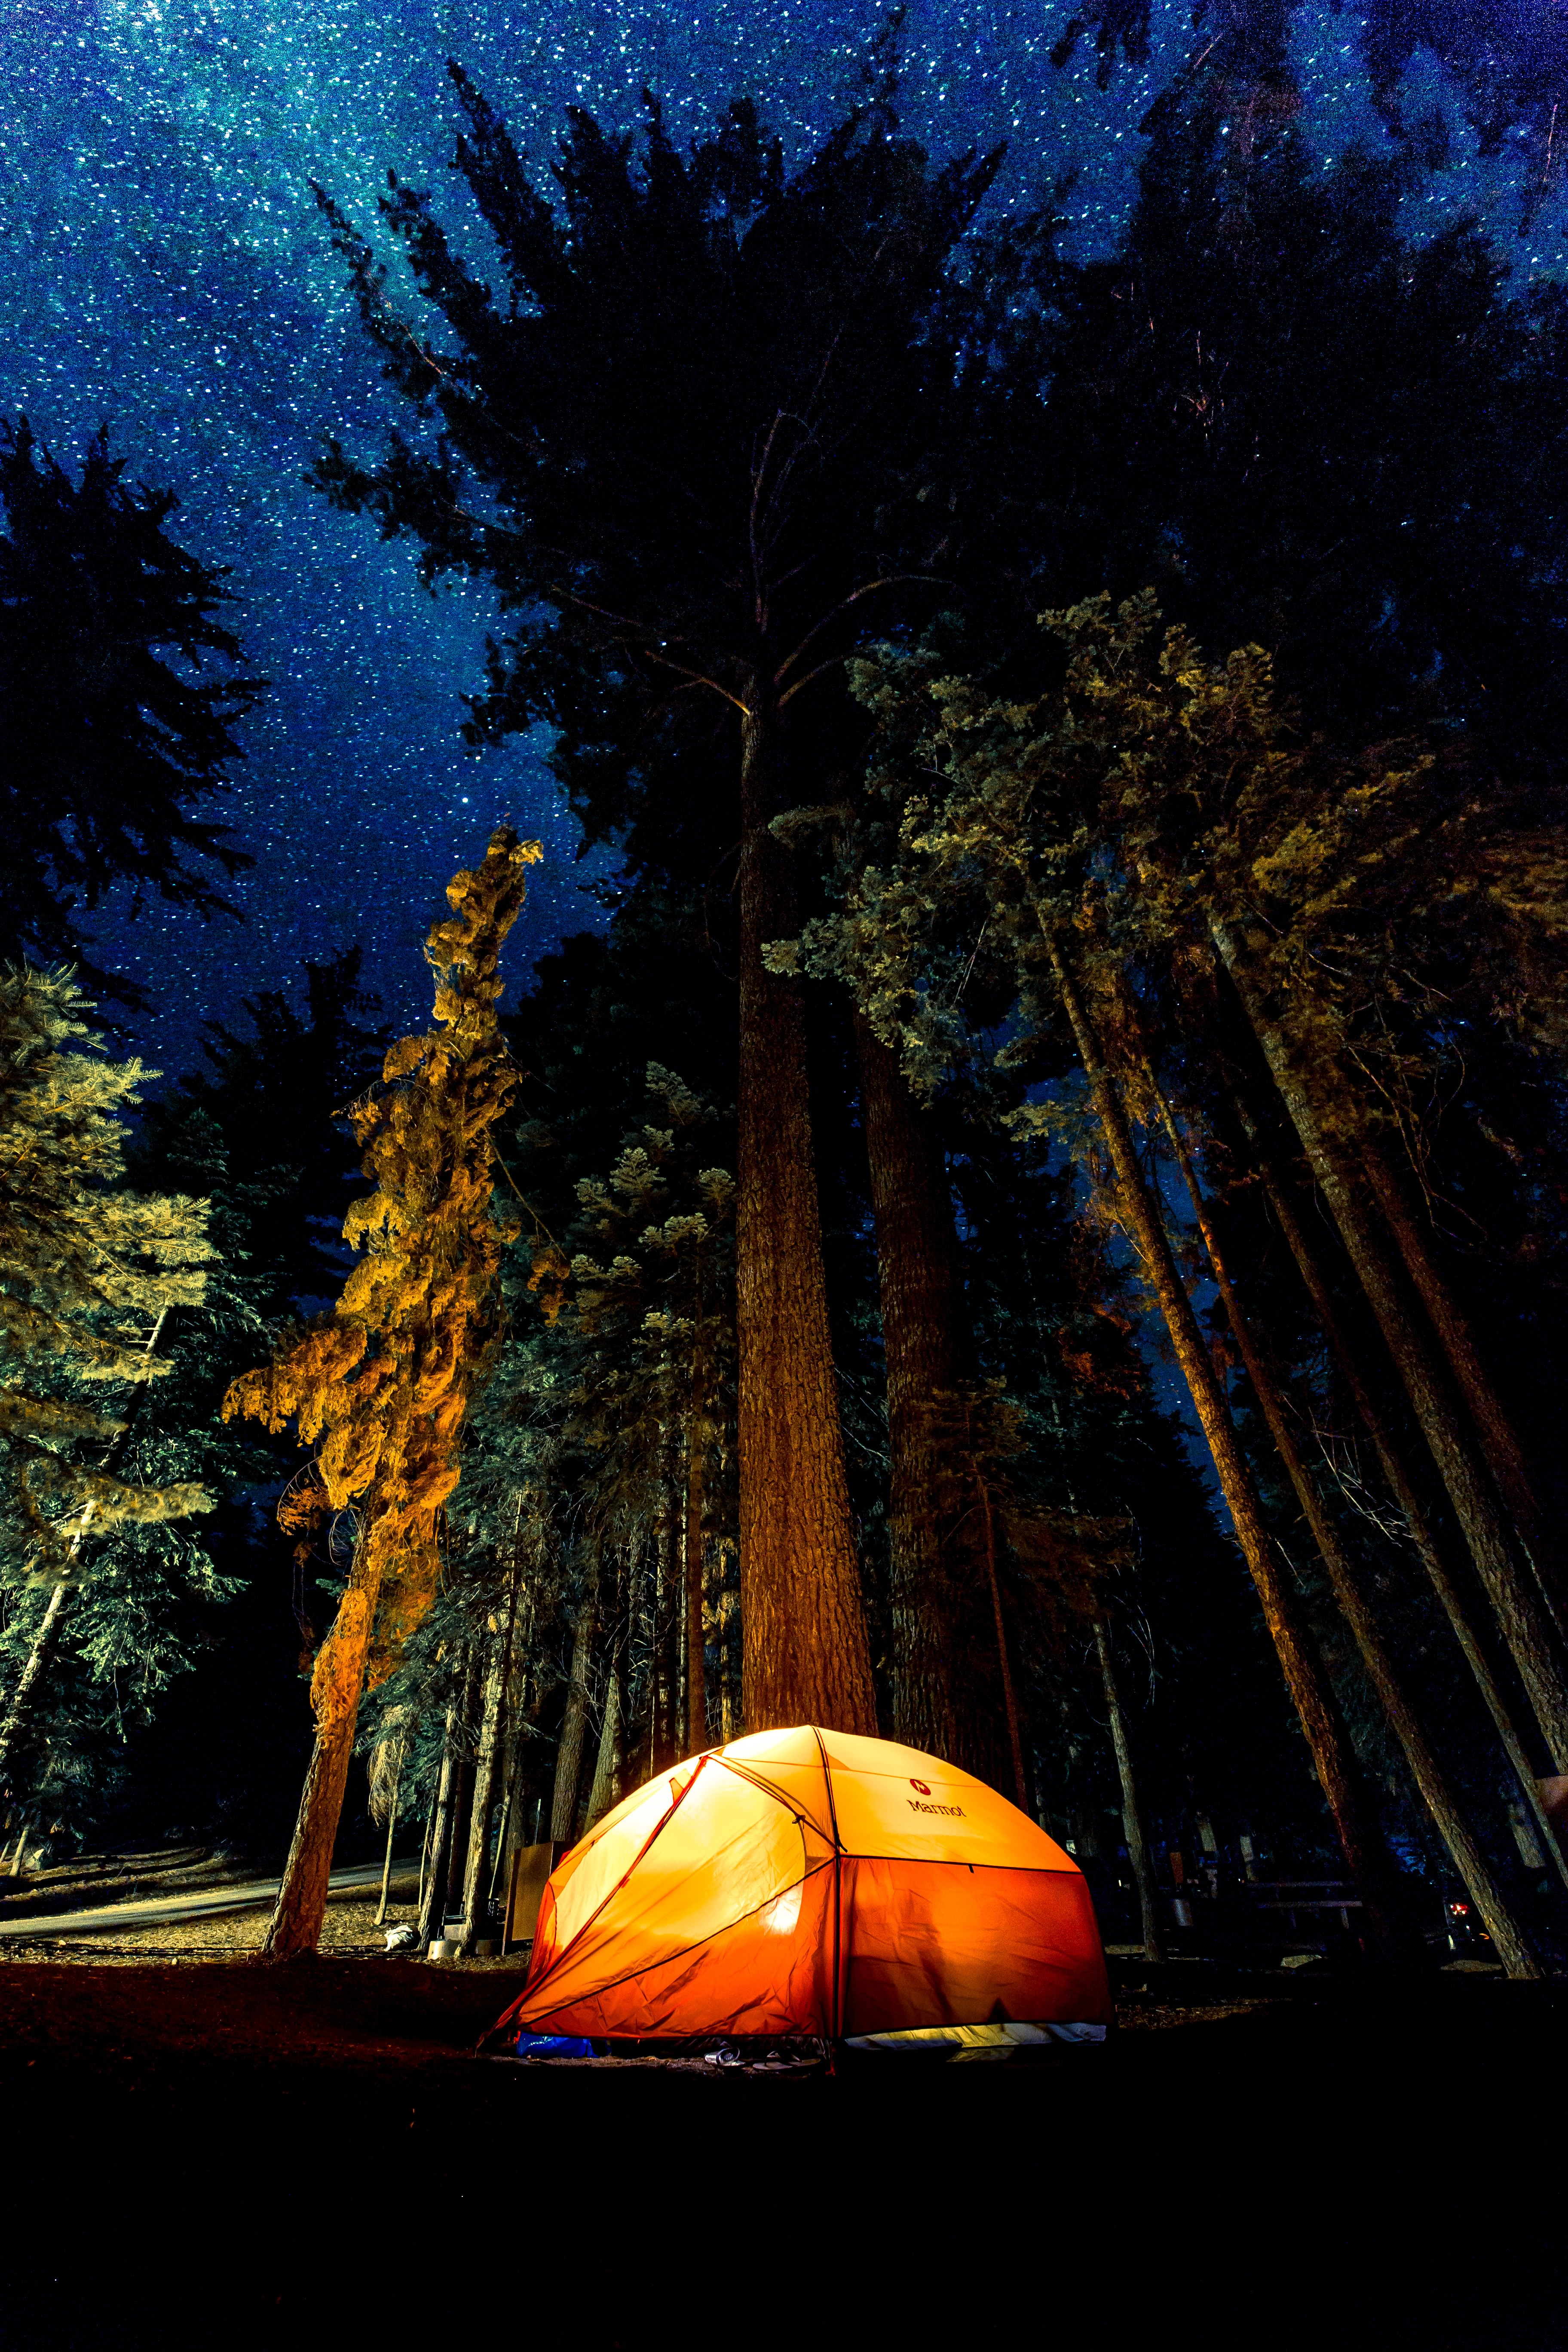
tree, forest, light, sky, night, sunlight, star, leaf, flower, dusk, evening, reflection, autumn, darkness, tent, woody plant, computer wallpaper